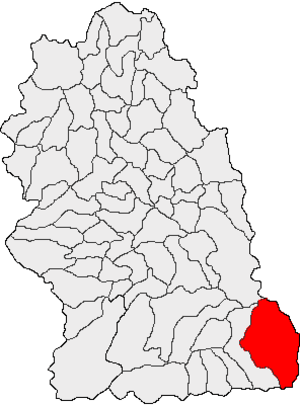
Petrila est une ville de Roumanie ayant en 2011 une population de 21 373 habitants.